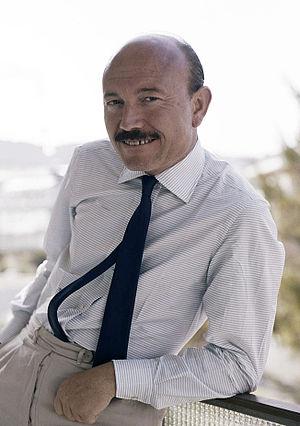
Armando Trovajoli, né le 2 septembre 1917 à Rome et mort le 28 février 2013 à Rome, est un pianiste et compositeur italien de musiques de films. Il a écrit certaines chansons sous le pseudonyme Vatro.